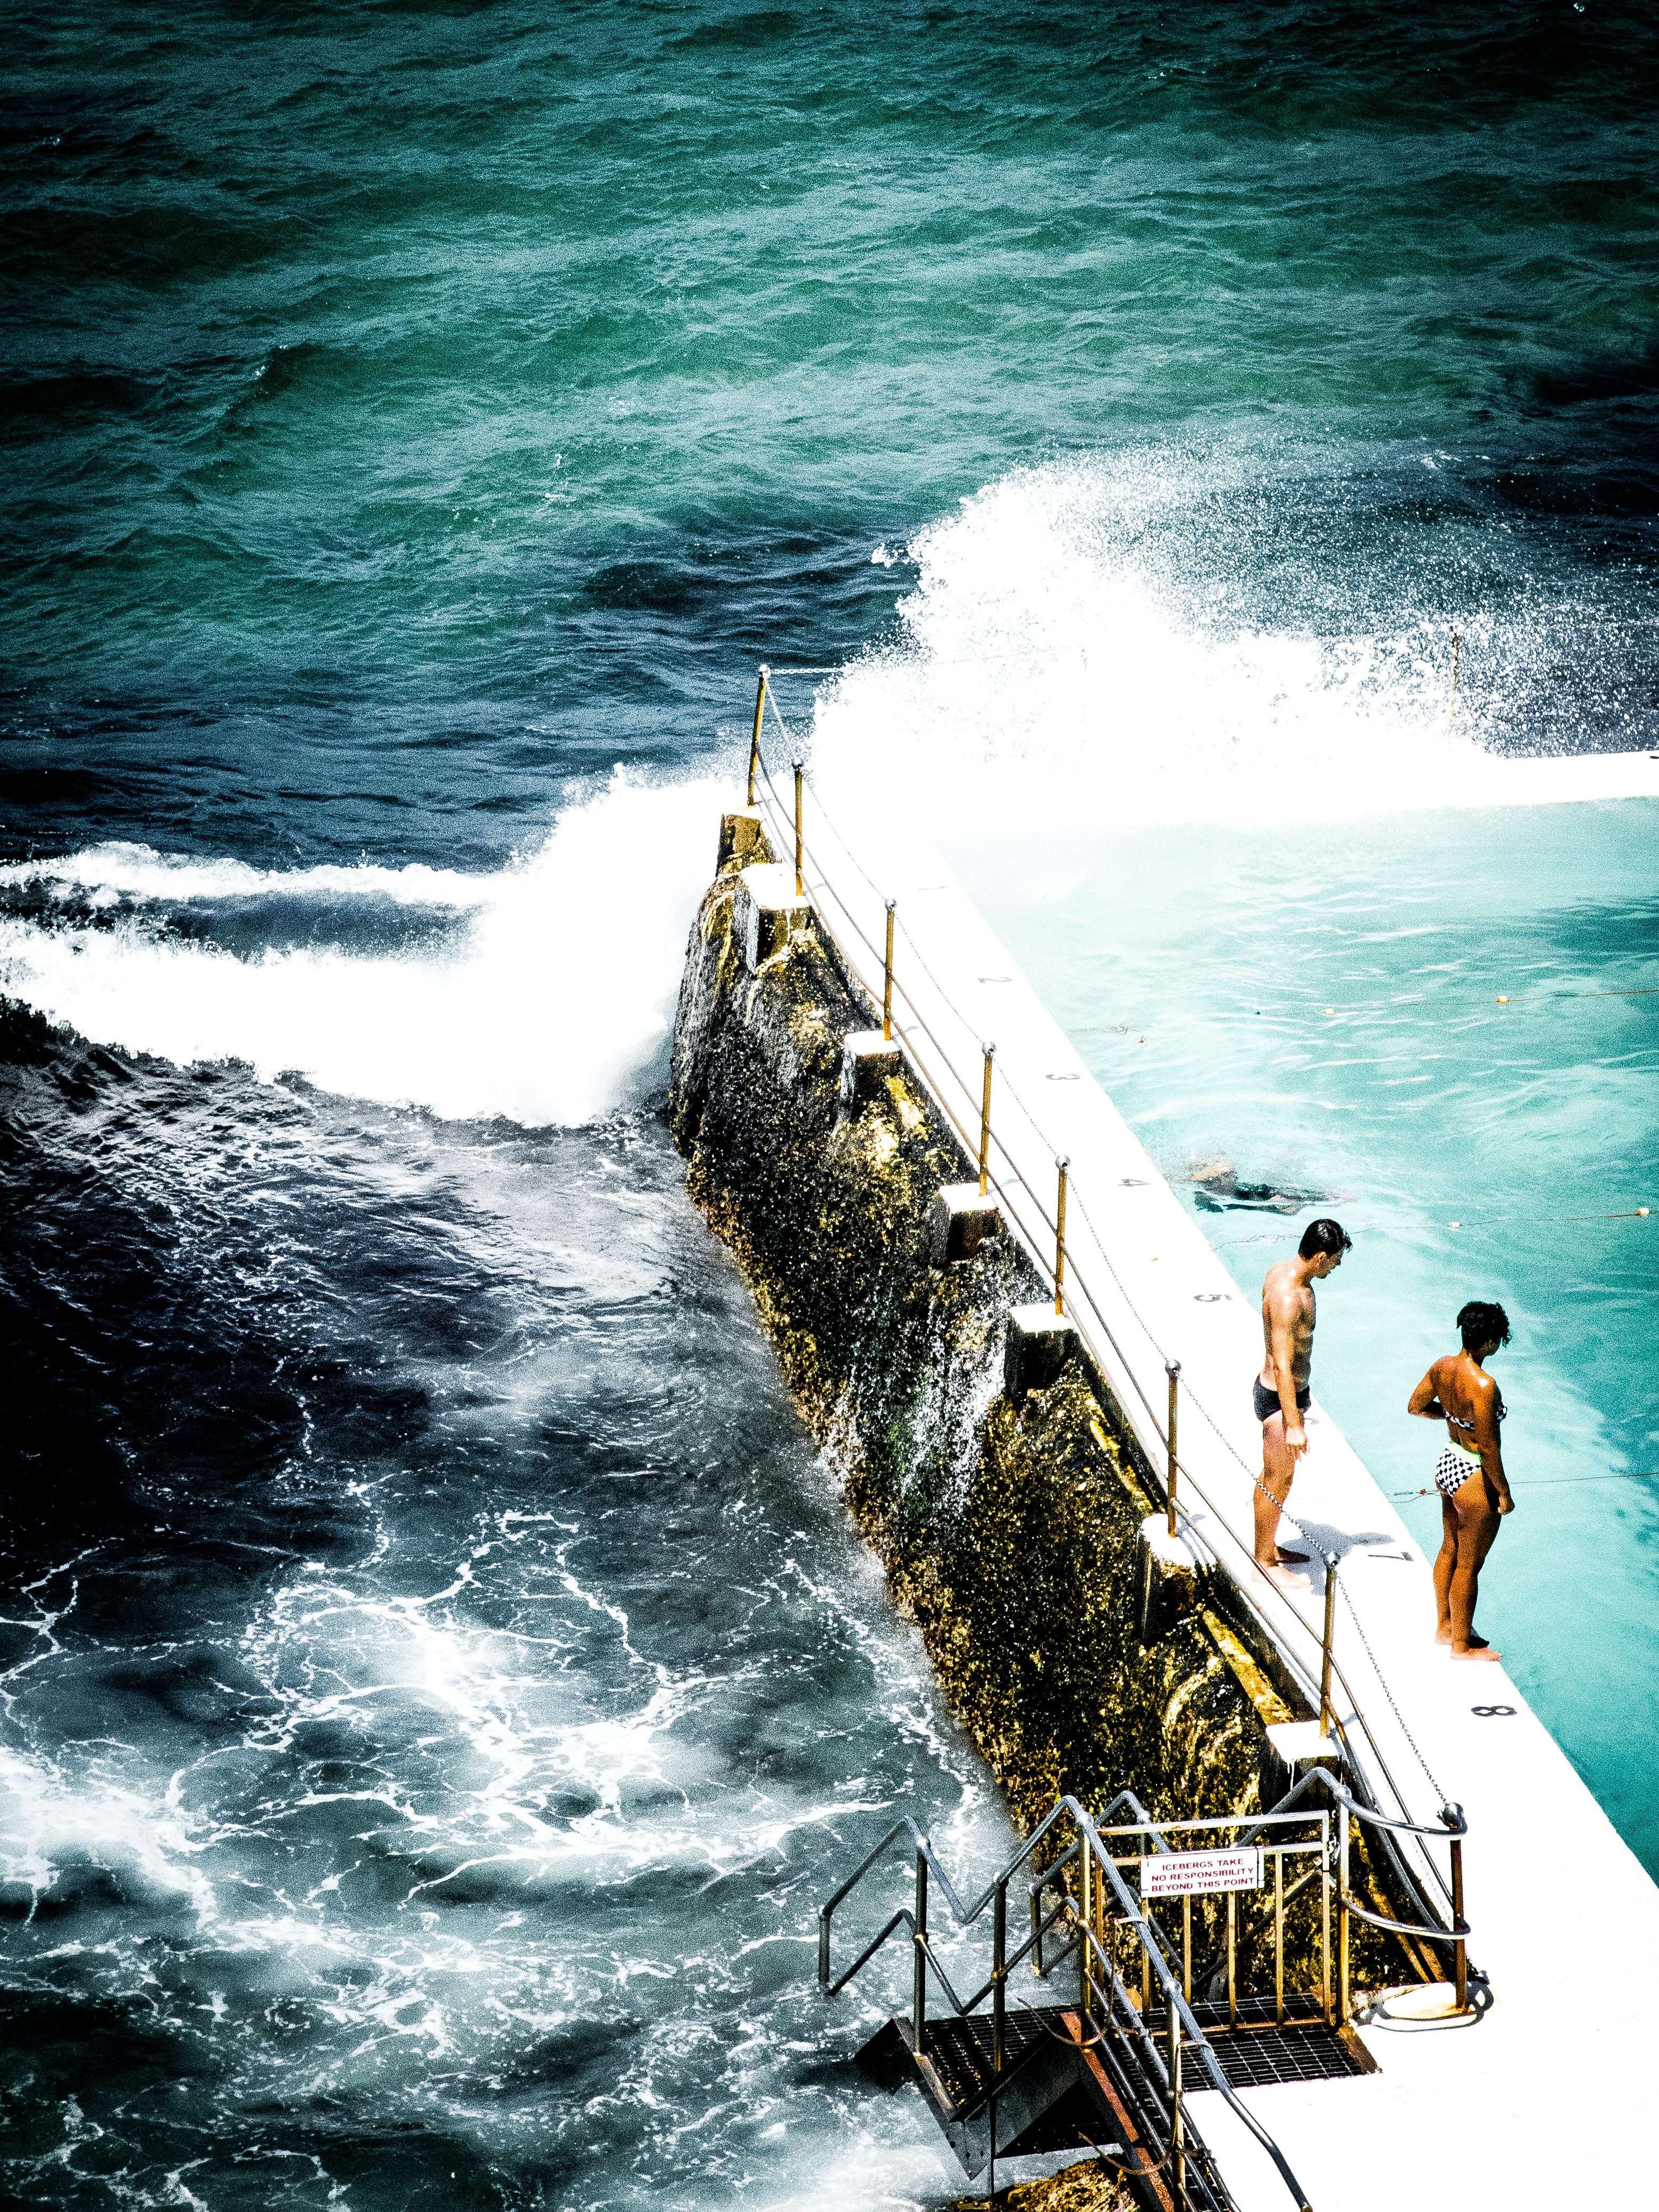
sea, coast, water, ocean, wave, pool, vehicle, terrain, outdoor pool, wind wave